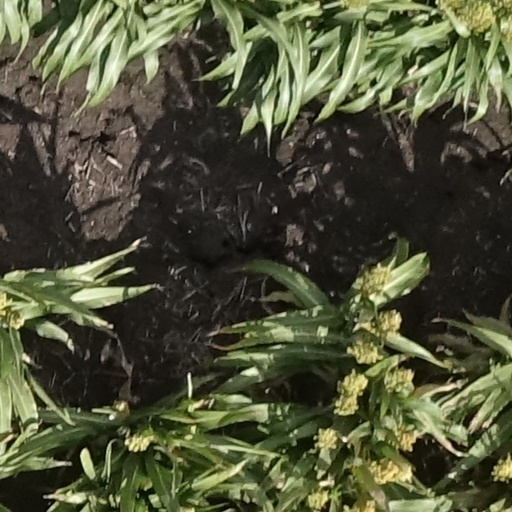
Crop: sorghum